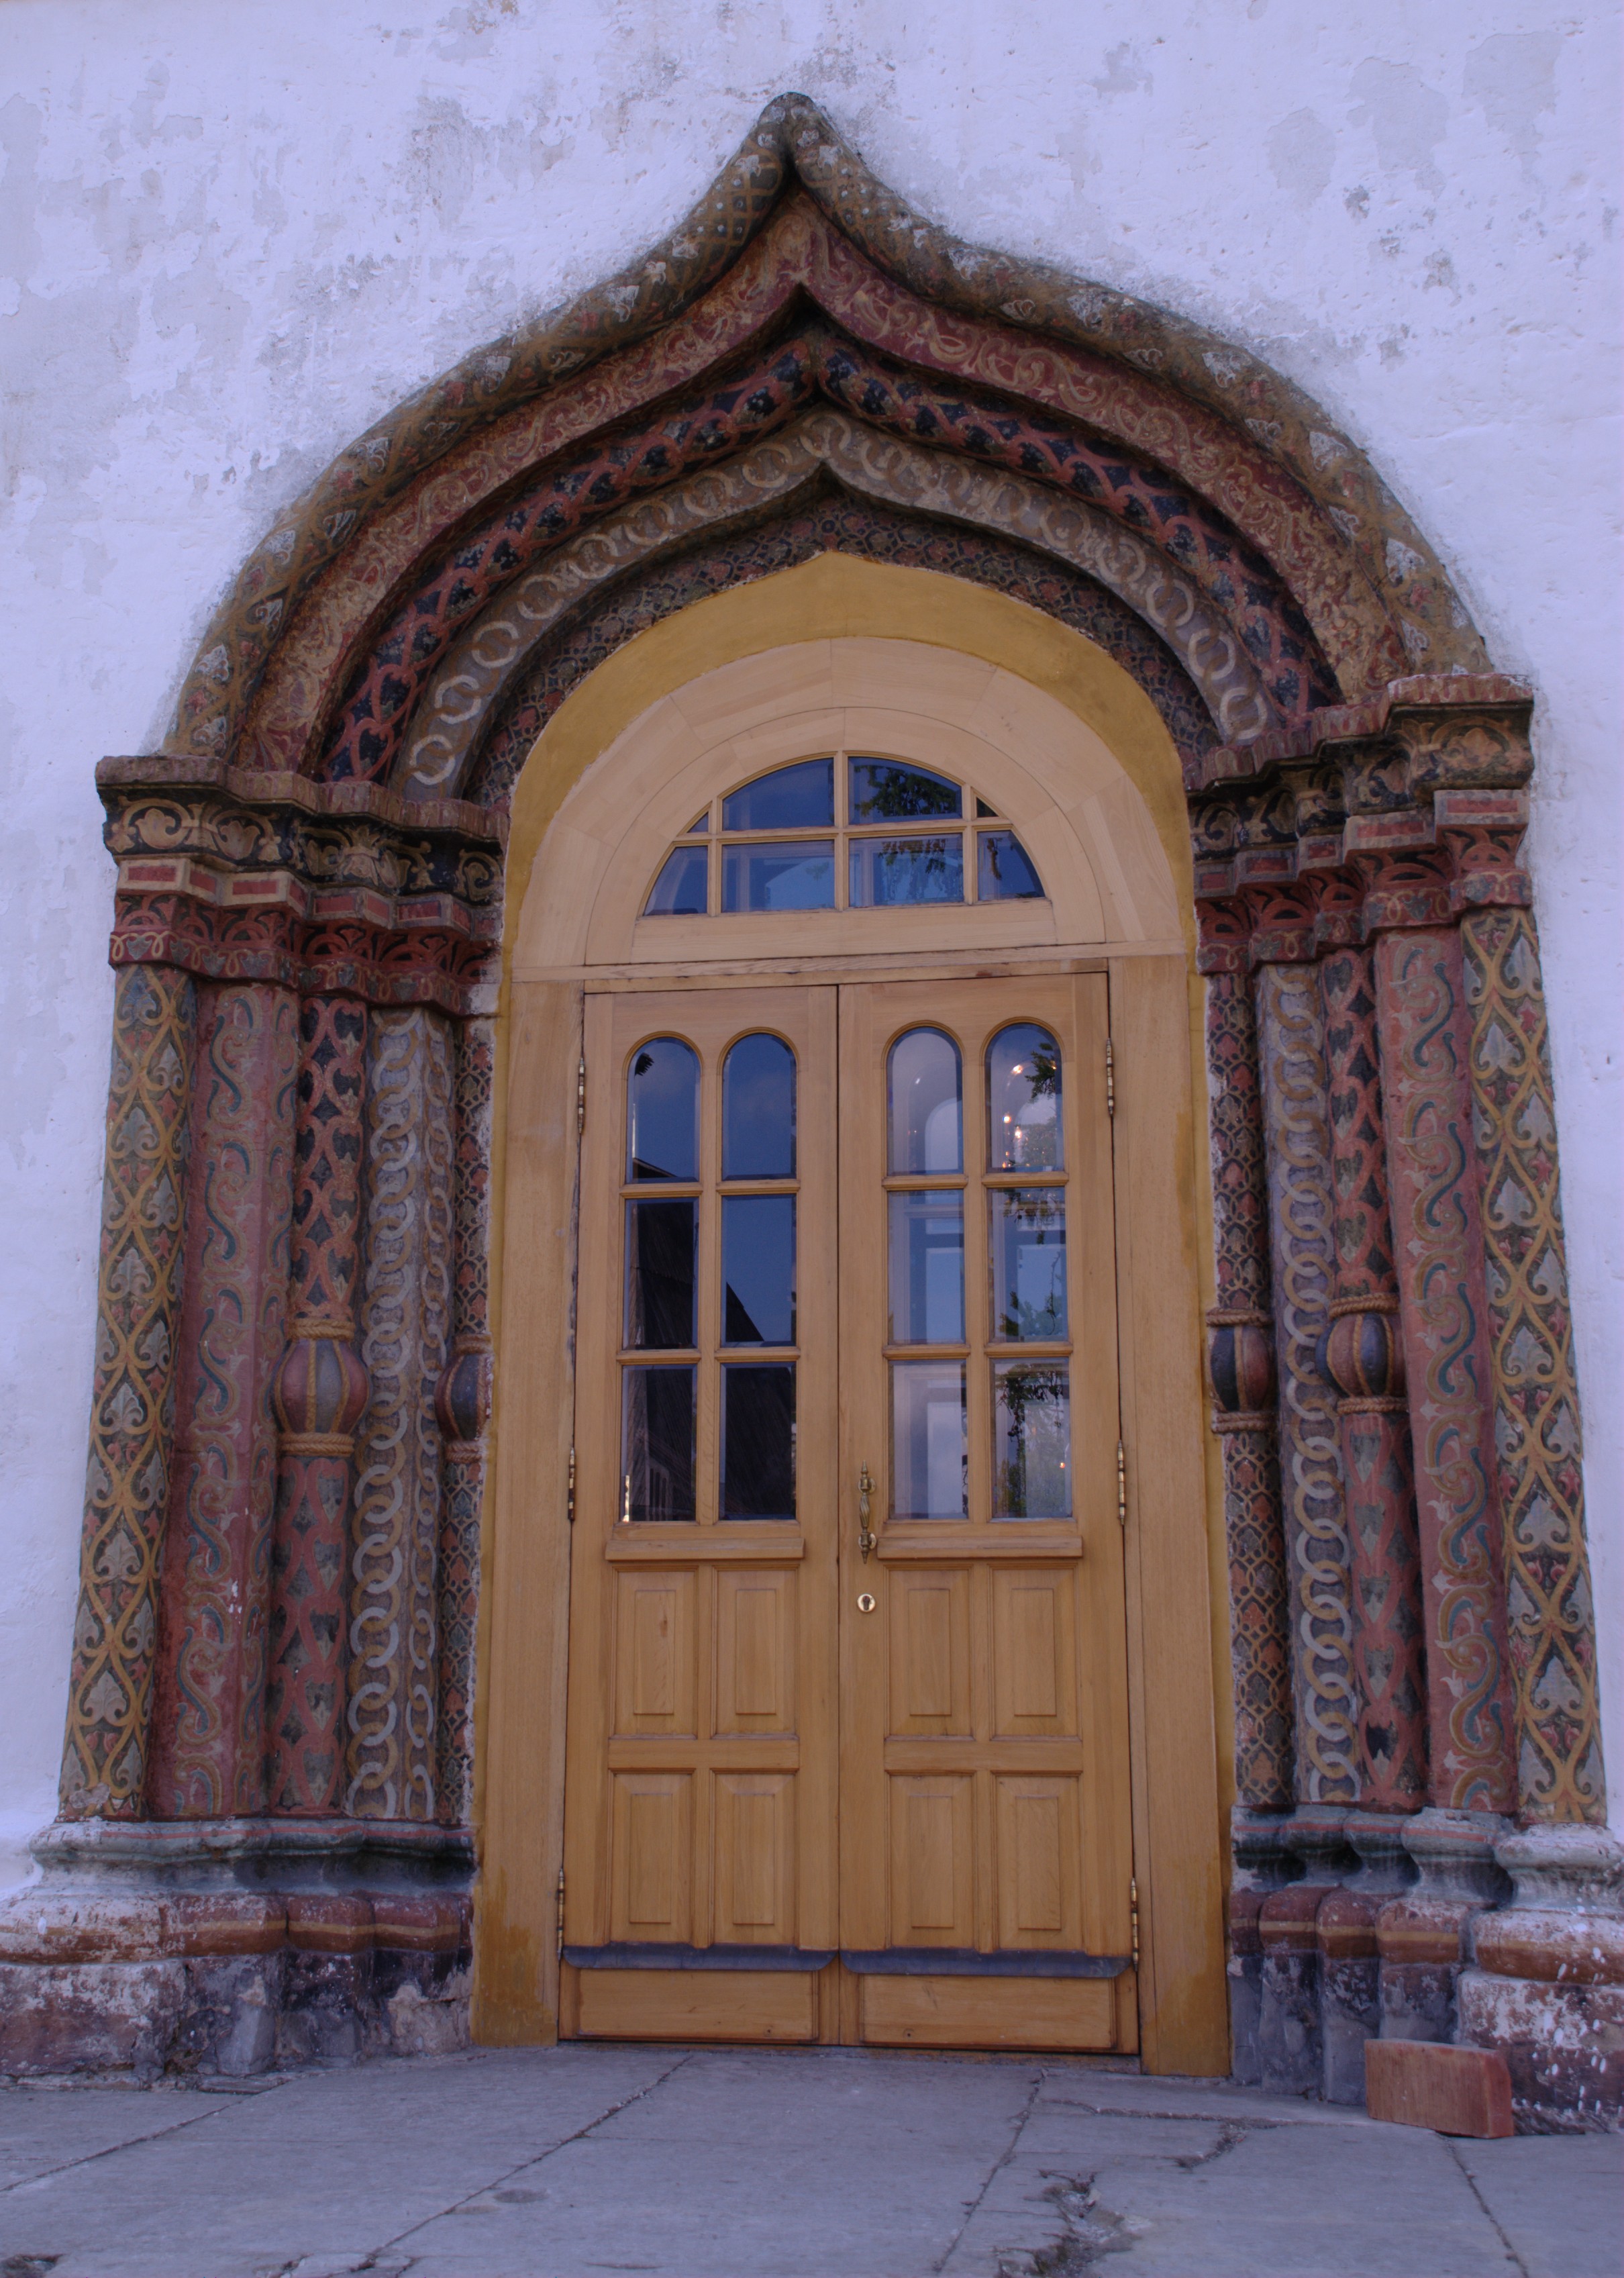
architecture, wood, window, building, palace, arch, column, facade, church, chapel, door, place of worship, baptistery, monastery, synagogue, estate, fabulous, ancient history